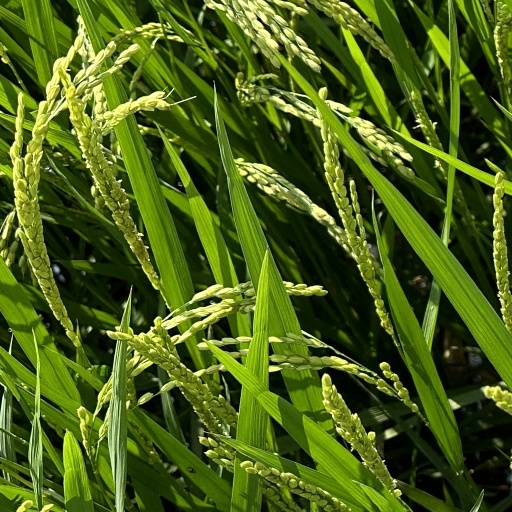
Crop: rice